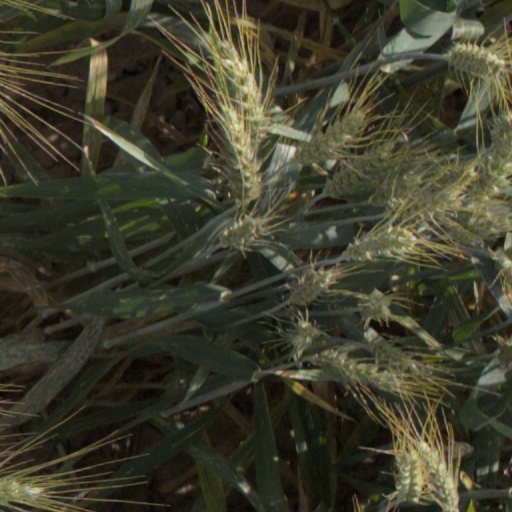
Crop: wheat